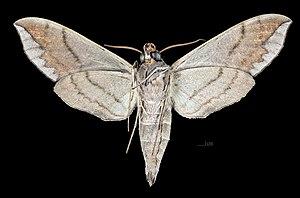
Eumorpha elisa est une espèce d'insectes lépidoptères de la famille des Sphingidae, sous-famille des Macroglossinae, de la tribu des Philampelini et du genre Eumorpha.